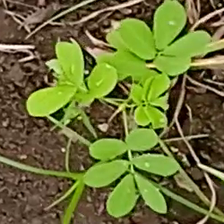
Weed species: Graceful_Sandmart_(Euphorbia hypericifolia)